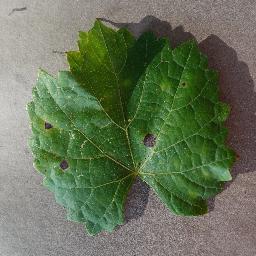
Label: Grape___Black_rot